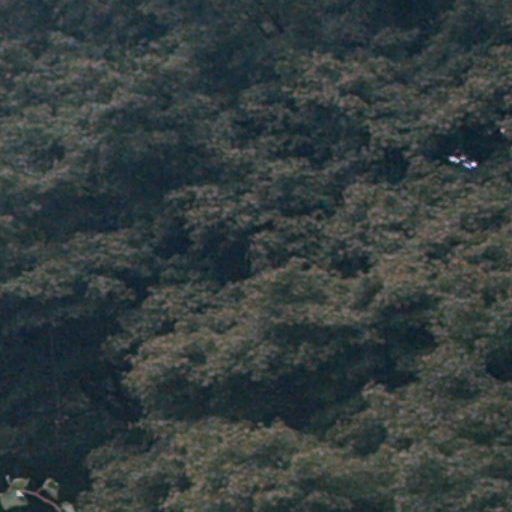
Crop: cassava